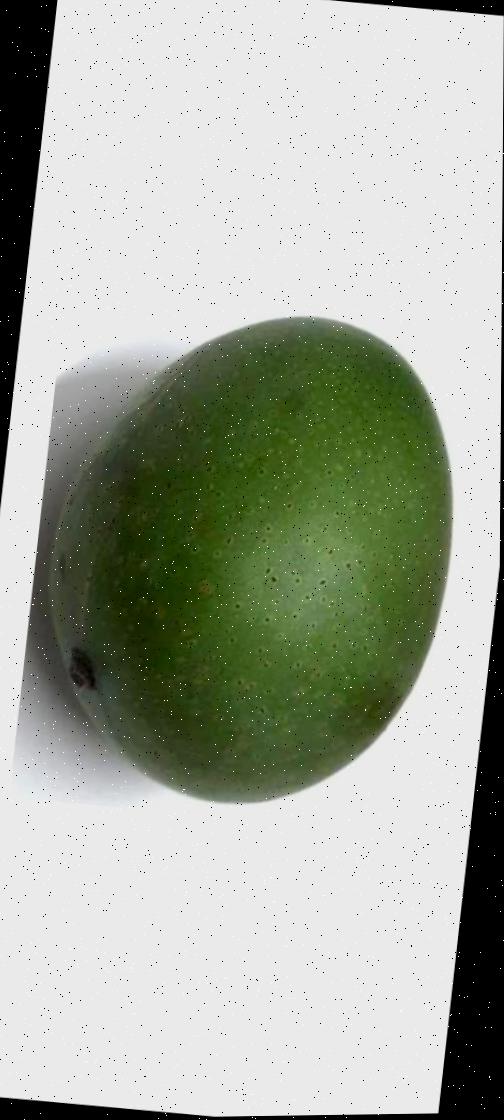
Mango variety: Ashshina Zhinuk